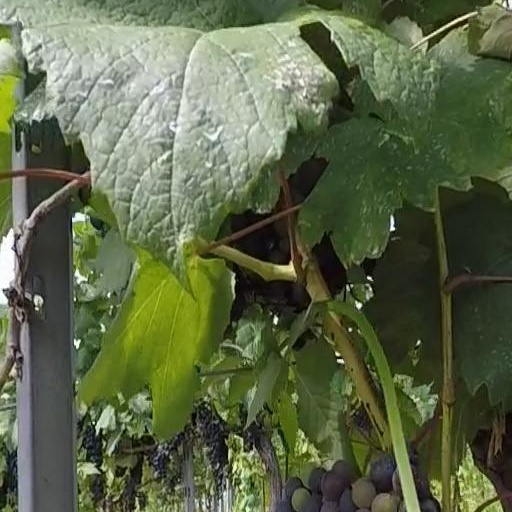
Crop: grape